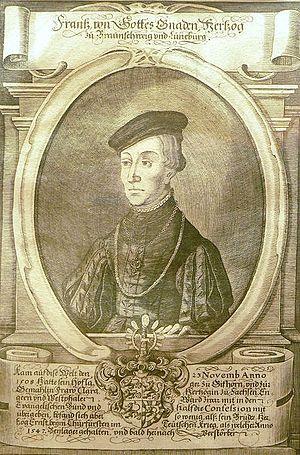
François est un membre de la maison de Brunswick.